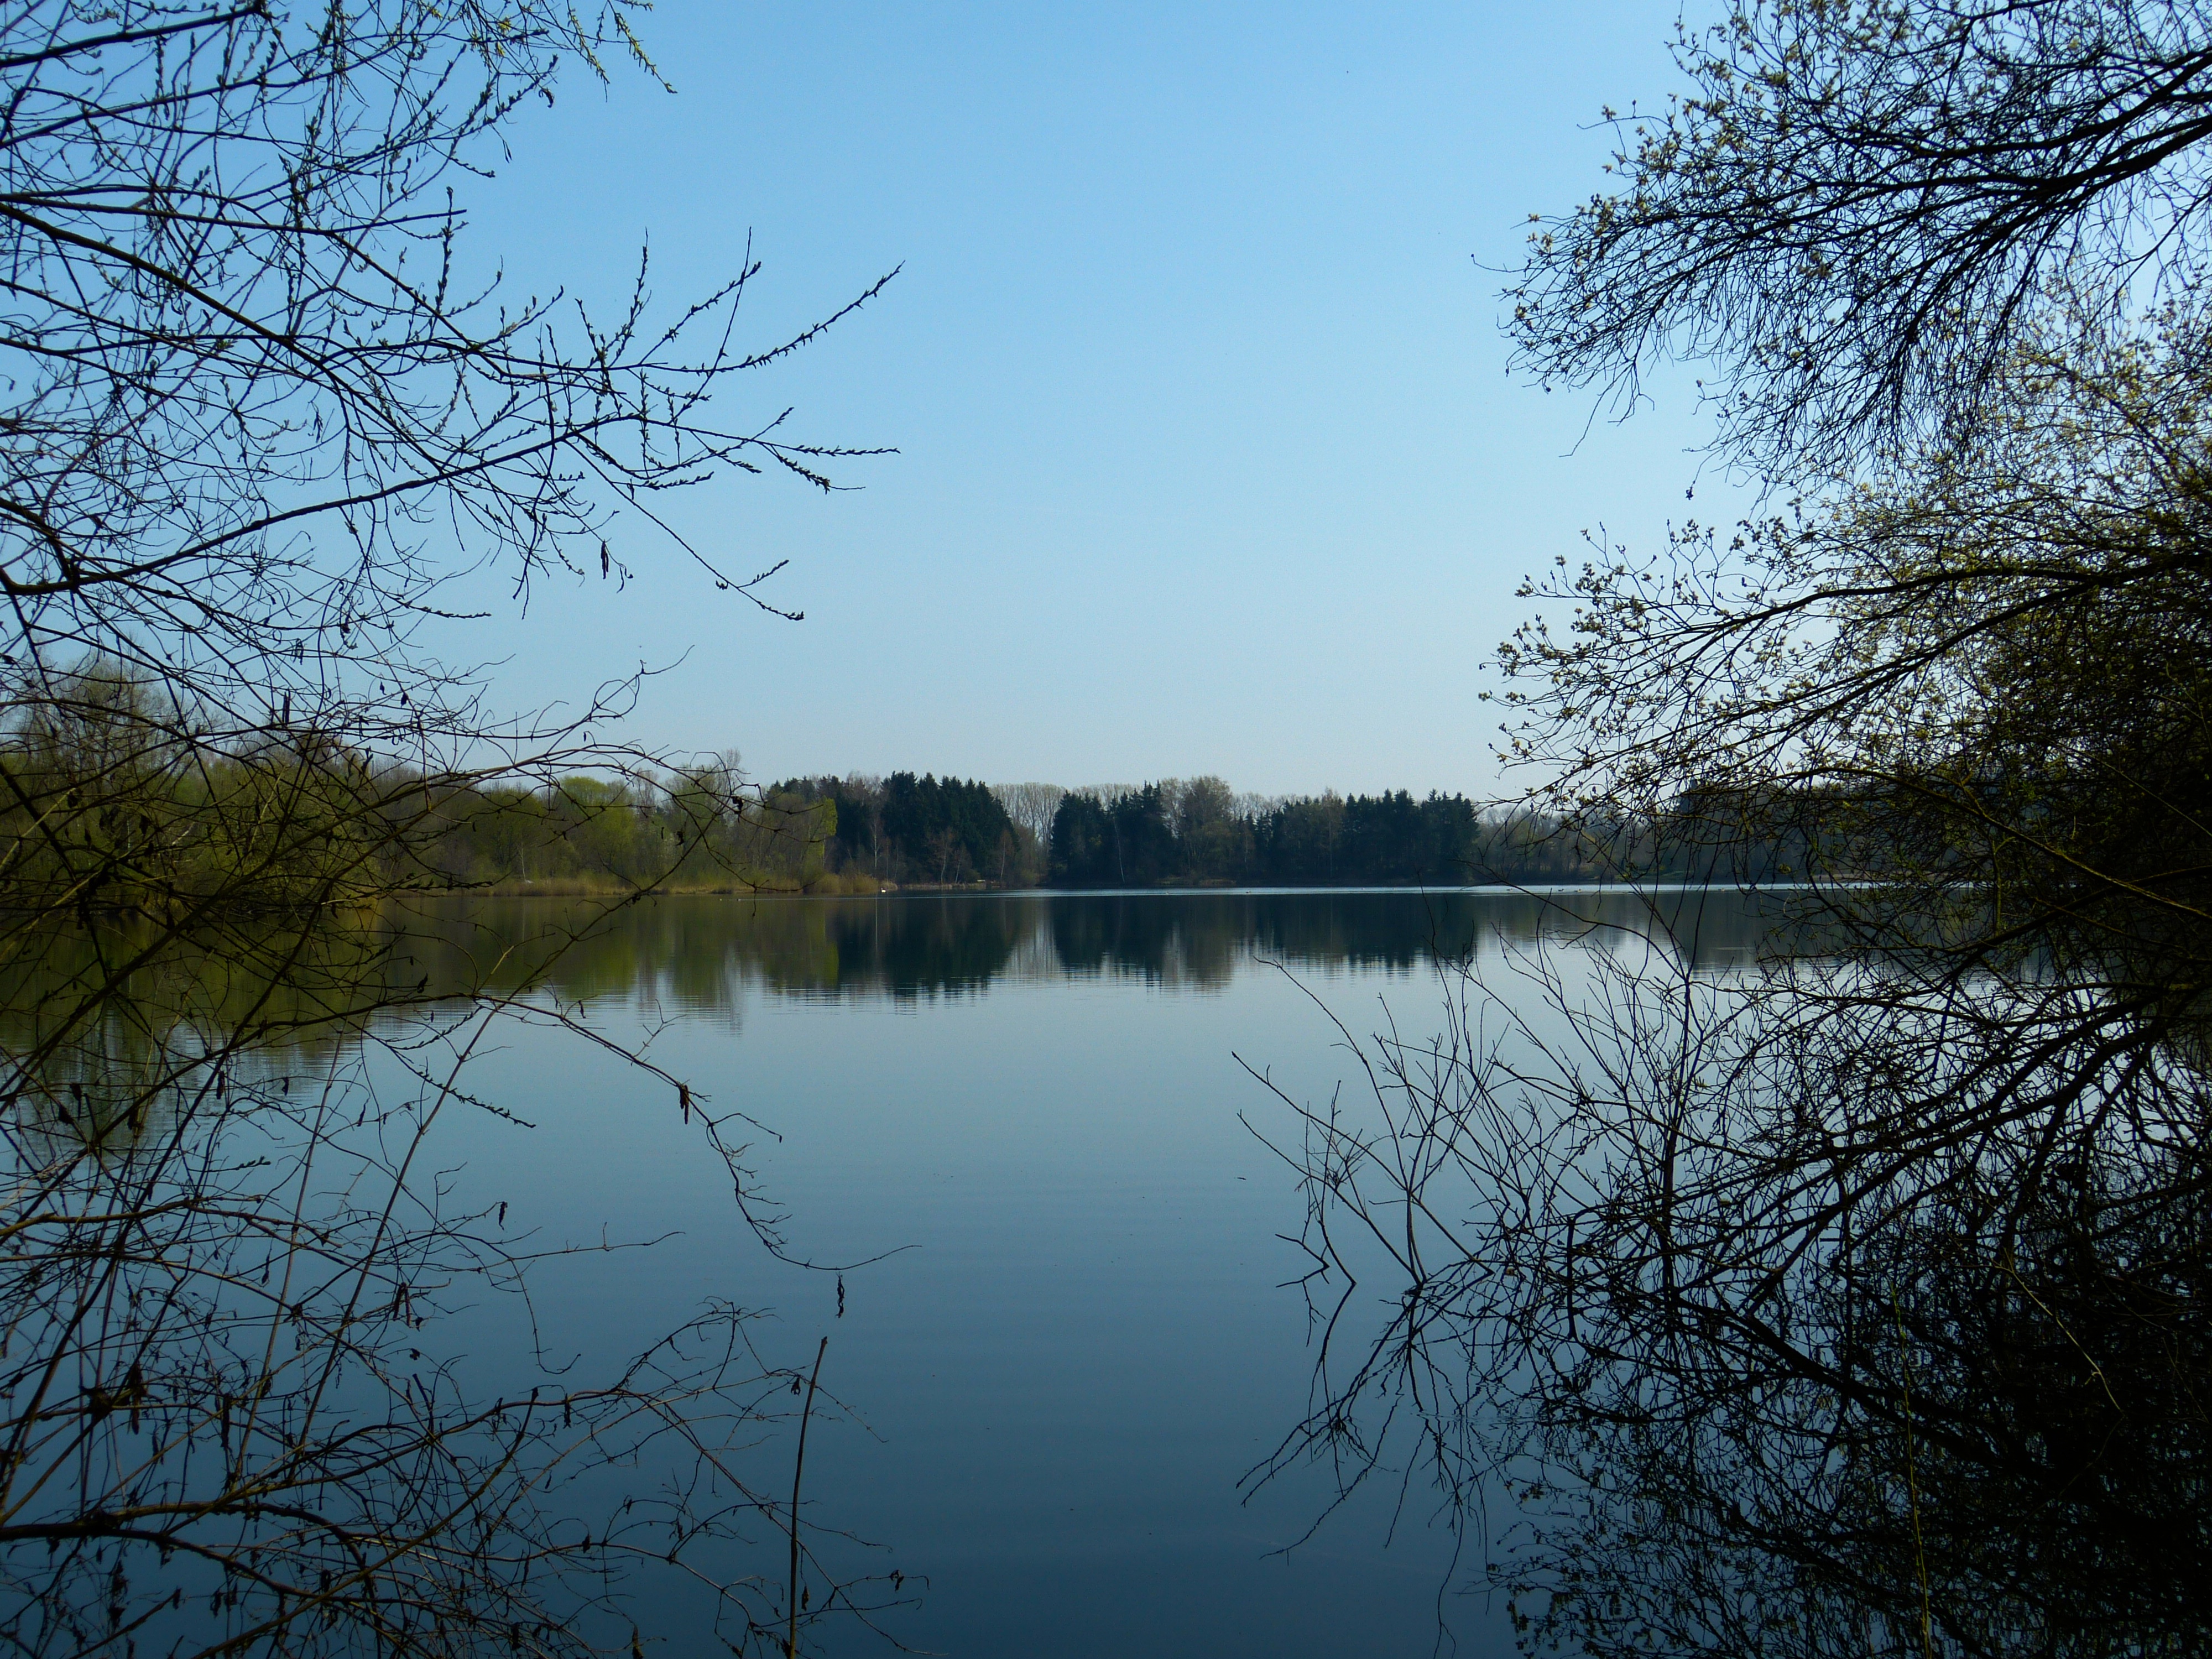
landscape, tree, water, nature, branch, plant, sky, morning, leaf, lake, river, pond, idyllic, reflection, autumn, reservoir, waterway, body of water, trees, sunny, wetland, loch, idyll, atmospheric phenomenon, woody plant